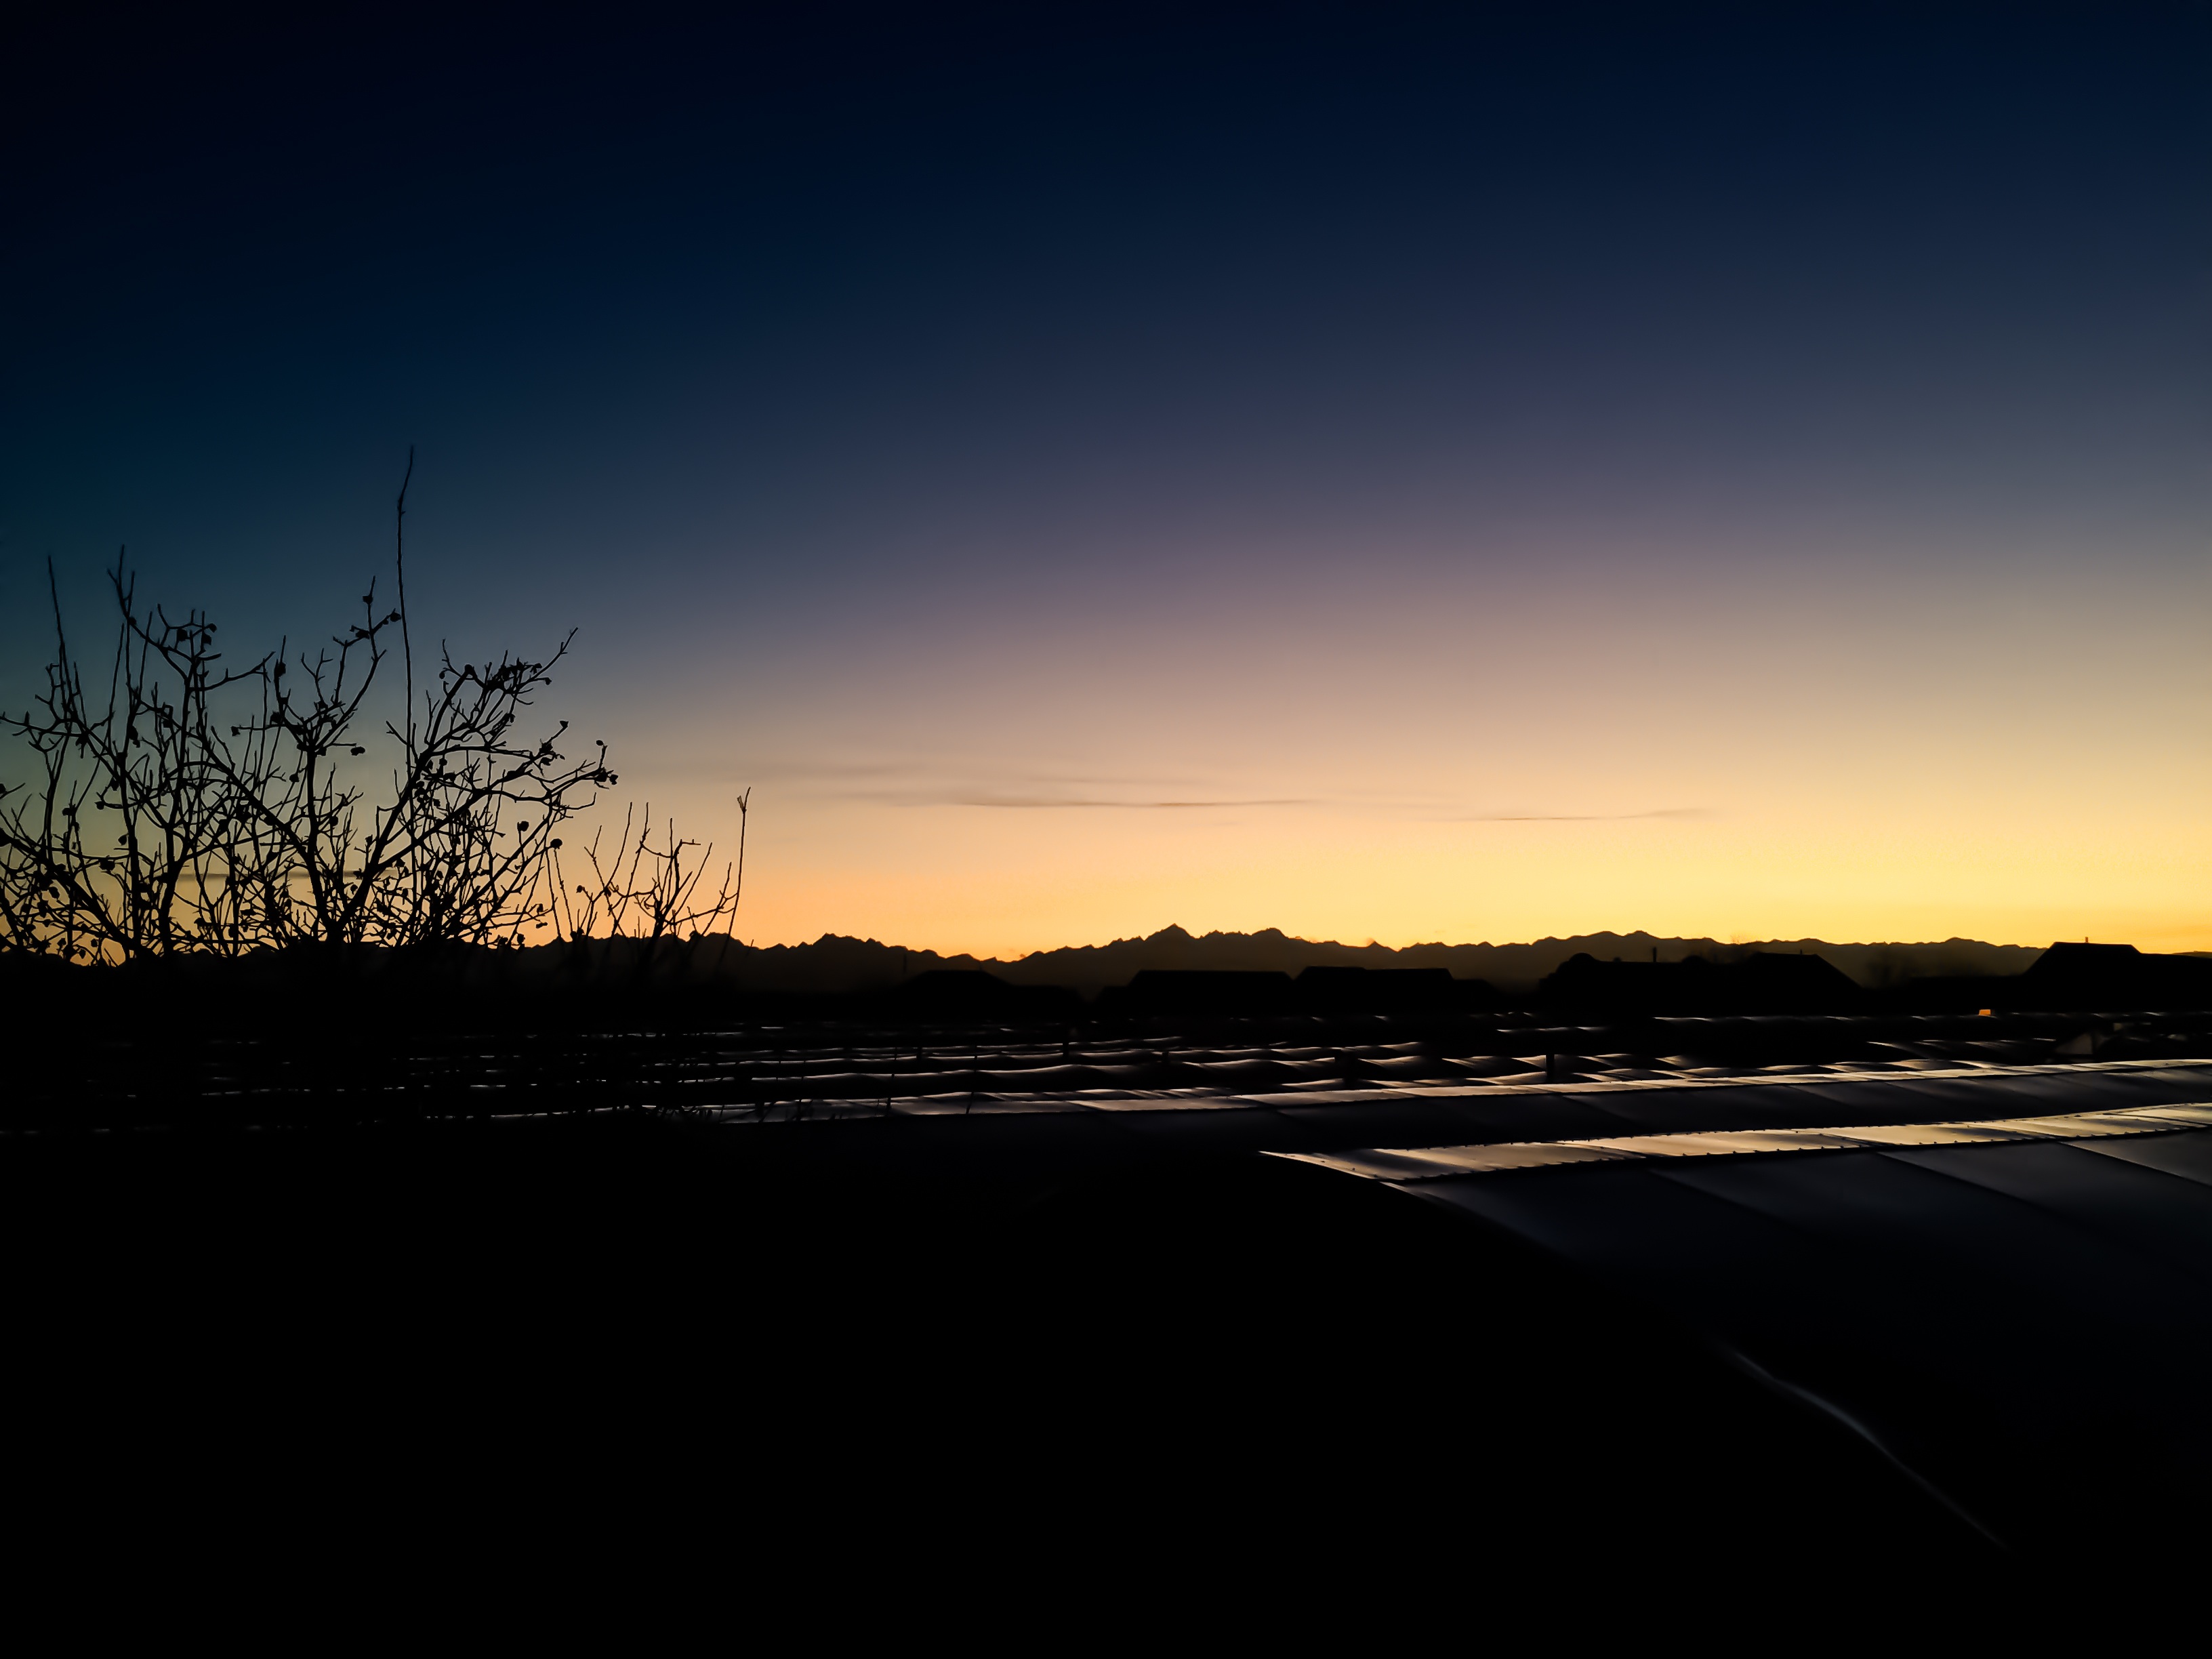
beach, sea, coast, horizon, light, cloud, sky, sun, sunrise, sunset, sunlight, morning, wave, dawn, atmosphere, dusk, evening, reflection, afterglow, atmospheric phenomenon